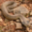
Label: snake